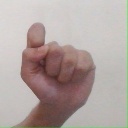
अक्षर: घ